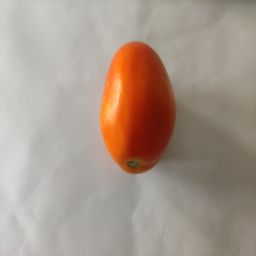
Crop: Tomato
Quality: Ripe